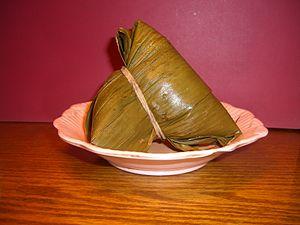
L'anko ou an est une pâte de haricots azuki, originaire de Chine, où elle est utilisée ainsi qu'en Corée et au Japon, dans différents mets sucrés. La cosse est parfois enlevée. Puis, une fois bouilli puis broyé, l'azuki forme une pâte épaisse. Cette pâte est ensuite sucrée avec du sucre ou du miel. Il existe plusieurs consistances d’anko, selon la finesse du broyage de l'azuki.
La fête des bateaux-dragons, ou fête du double cinq, est une fête chinoise marquant l'entrée dans les chaleurs de l'été et commémore la mort de Qu Yuan. Elle a lieu le cinquième jour du cinquième mois lunaire, soit fin mai ou début juin dans le calendrier grégorien.